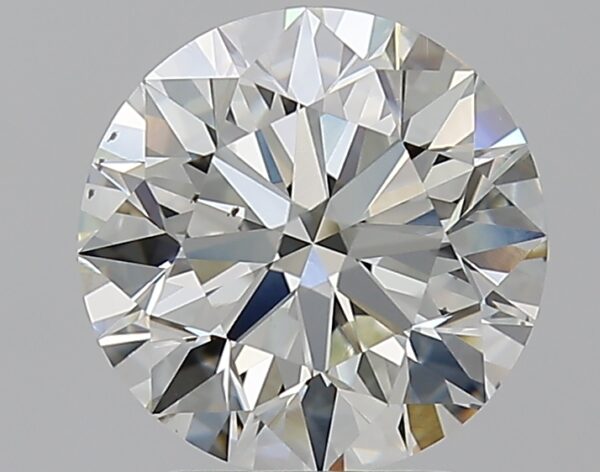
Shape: round
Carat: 2.4
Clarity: VS2
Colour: J
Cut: EX
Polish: EX
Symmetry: EX
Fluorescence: N
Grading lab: GIA
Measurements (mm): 8.49 x 8.53 x 5.33